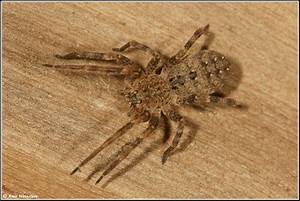
Label: ragno